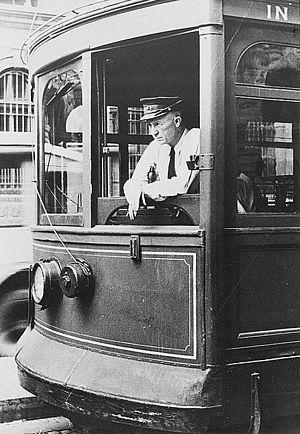
Le wattman est le nom que l'on donne au conducteur d'un tramway ou d'un trolleybus. Au Québec le conducteur d’un tramway était appelé garde-moteur.
Carl Mydans est un photographe photojournaliste américain.